Duke of Wellington's Regiment

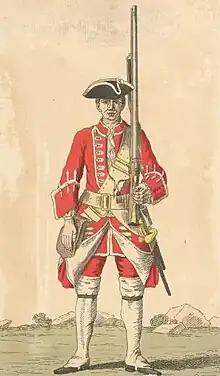
Soldier of 33rd regiment, 1742

Within months of its original raising the regiment was despatched to join Marlborough's army in Holland. After five months and only two battles it was sent to Portugal, along with five other of Marlborough's best regiments, where it remained for the next six years. The 33rd fought in many battles including Valencia de Alcantara (1705), Zaragossa (1710), and less favourably at Almansa and Brihuega. It was only one of the two foot regiments not to be disbanded and in 1743 the regiment was sent to Germany, where it distinguished itself in the Battle of Dettingen, gaining its first battle honour, then again at the Battle of Fontenoy in 1745 and again in Rocoux and Lauffeld in 1747. During the late 18th century, the regiment gained the familiar nickname The Havercakes, due to its sergeants carrying oatcakes on the tip of their swords to attract new recruits.